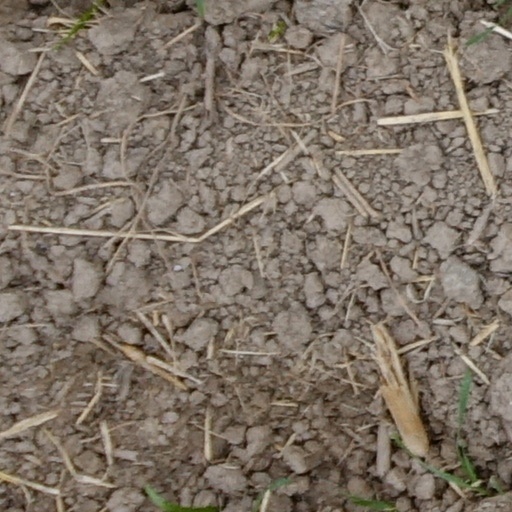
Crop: wheat